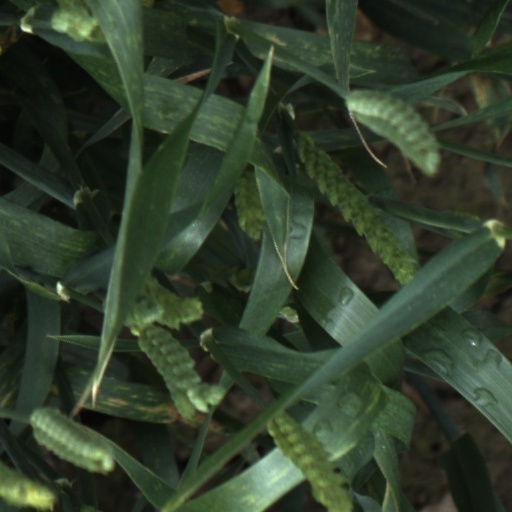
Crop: wheat